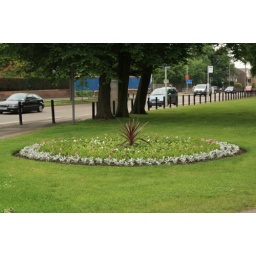
flower beds at the top of the park near the main road